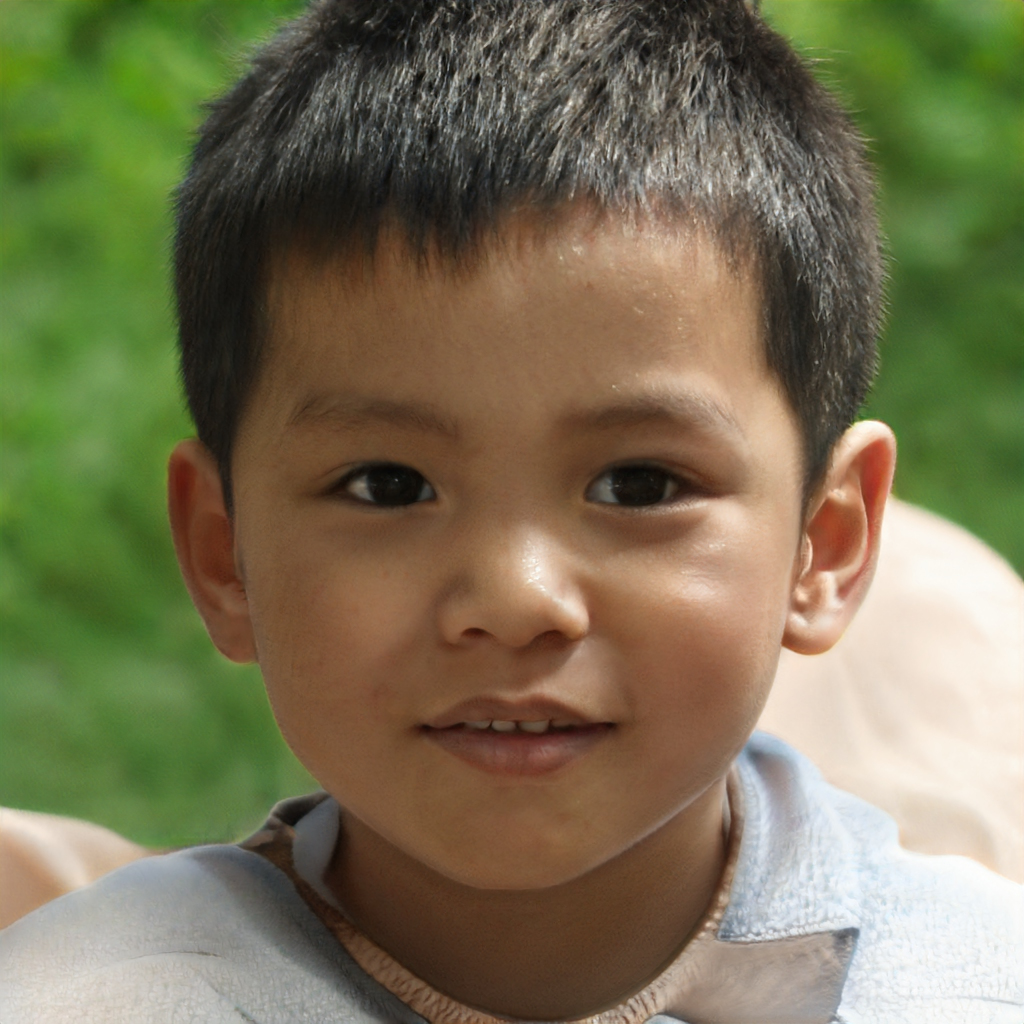
Gender: Male